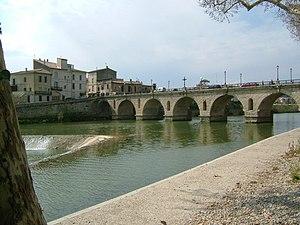
Pont Romain à Sommières, Gard, France, vu depuis le Quai Cleon Griolet. Camera location43°
Sommières est une commune française située dans le département du Gard, en région Occitanie.
Le canton de Sommières est une ancienne division administrative du département du Gard, dans l’arrondissement de Nîmes.
La communauté de communes du Pays de Sommières est une communauté de communes française, située dans le département du Gard et la région Occitanie.